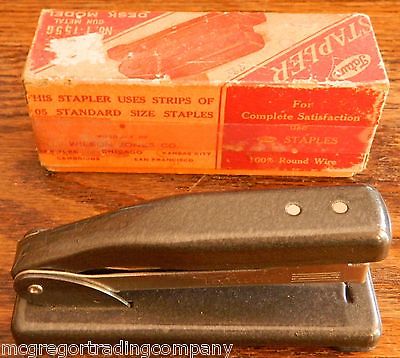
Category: stapler